Eiffel Tower

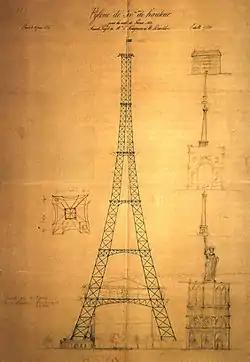
First drawing of the Eiffel Tower by Maurice Koechlin including size comparison with other Parisian landmarks such as Notre Dame de Paris, the Statue of Liberty, and the Vendôme Column

The new version gained Eiffel's support: he bought the rights to the patent on the design which Koechlin, Nouguier, and Sauvestre had taken out, and the design was put on display at the Exhibition of Decorative Arts in the autumn of 1884 under the company name. On 30 March 1885, Eiffel presented his plans to the ; after discussing the technical problems and emphasising the practical uses of the tower, he finished his talk by saying the tower would symbolise